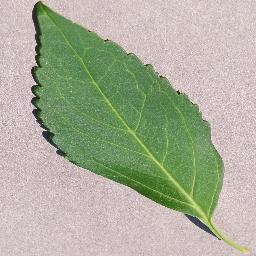
Label: Cherry___healthy